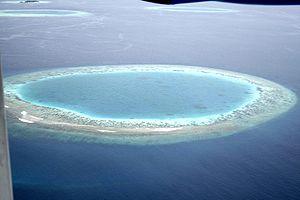
Le terme corail désigne dans le langage courant des animaux fixés appartenant à plusieurs taxons distincts de la classe des Anthozoaires, caractérisés par un exosquelette calcaire ou protéinique. Les coraux vivent généralement en colonies appelées « polypes » et formant des « superorganismes ». Chaque polype sécrète son propre exosquelette et forme ainsi un « squelette colonial » plus important et durable, dont la forme est propre à l'espèce. Les coraux durs, « constructeurs de récifs », ont formé par accumulation de ces squelettes durs des récifs coralliens dont certains sont devenus les plus grandes structures complexes connues créées par des organismes vivants.
Un récif corallien ou barrière de corail est une structure naturelle bioconstruite à l'origine de laquelle sont essentiellement les coraux. La plus grande de ces formations, la grande barrière de corail, au large des côtes australiennes, s'étend sur quelque 2 000 km et est visible depuis l'espace. La Nouvelle-Calédonie abrite, quant à elle, le deuxième ensemble corallien de la planète et la plus longue barrière récifale continue avec ses 1 600 km. La barrière de corail du Belize est la plus longue de l'hémisphère nord ; ce récif est moins important que celui de la grande barrière de corail australienne, mais son écosystème est tout aussi foisonnant : 500 espèces de poissons, 65 sortes de coraux...